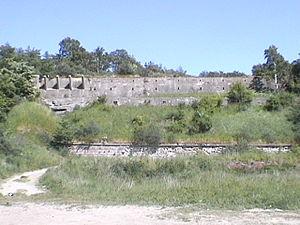
Iantarny, est une localité de la région de l'Oblast de Kaliningrad dans la péninsule de Sambie à 40 kilomètres de Kaliningrad. Sa population est de 5 455 habitants en 2002.